2009–10 Chilean general election

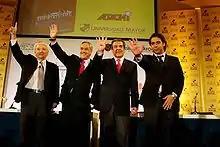
The four candidates attend the second debate organized by Archi.

The first debate was organized by TVN and took place in Studio #9 at the station's main headquarters in Santiago. It was broadcast live on 23 September 2009 at 10:40 p.m and included all four candidates. A poll published by Ipsos the following day, showed that Enríquez-Ominami, Arrate and Piñera were each considered to have had the best performance over the rest, with 29-30% of support, while Frei's showing only had the support of 9%. Frei was seen by 45% as the worst performer, followed by Piñera (37%), Arrate (10%) and Enríquez-Ominami (5%). Another poll by "La Segunda" found 23% thought Piñera had won the debate, followed by Arrate (21%), Enríquez-Ominami (15%) and Frei (9%). 31% thought none had won the debate.